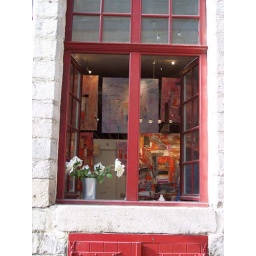
A cute window in Vieux-Lille